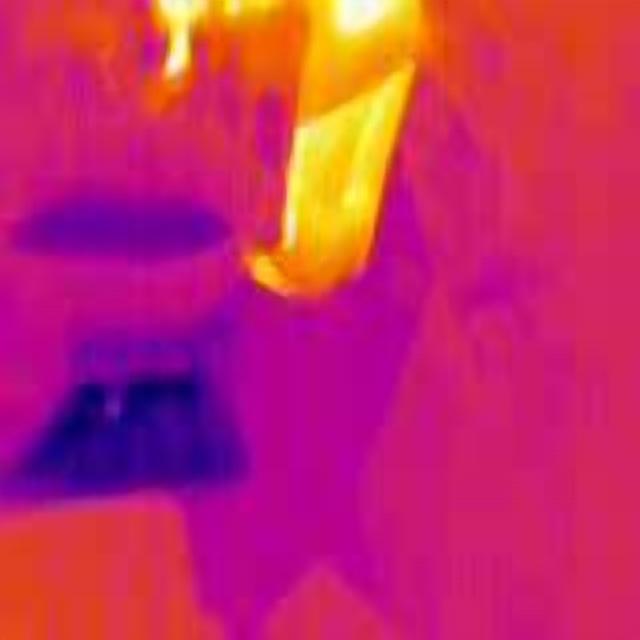
Detected objects:
label: person